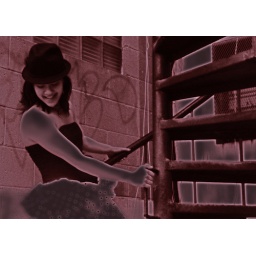
a girl in a dress with a neon glow. Part of the potential senior photo collection.